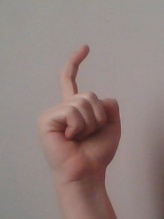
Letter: ra